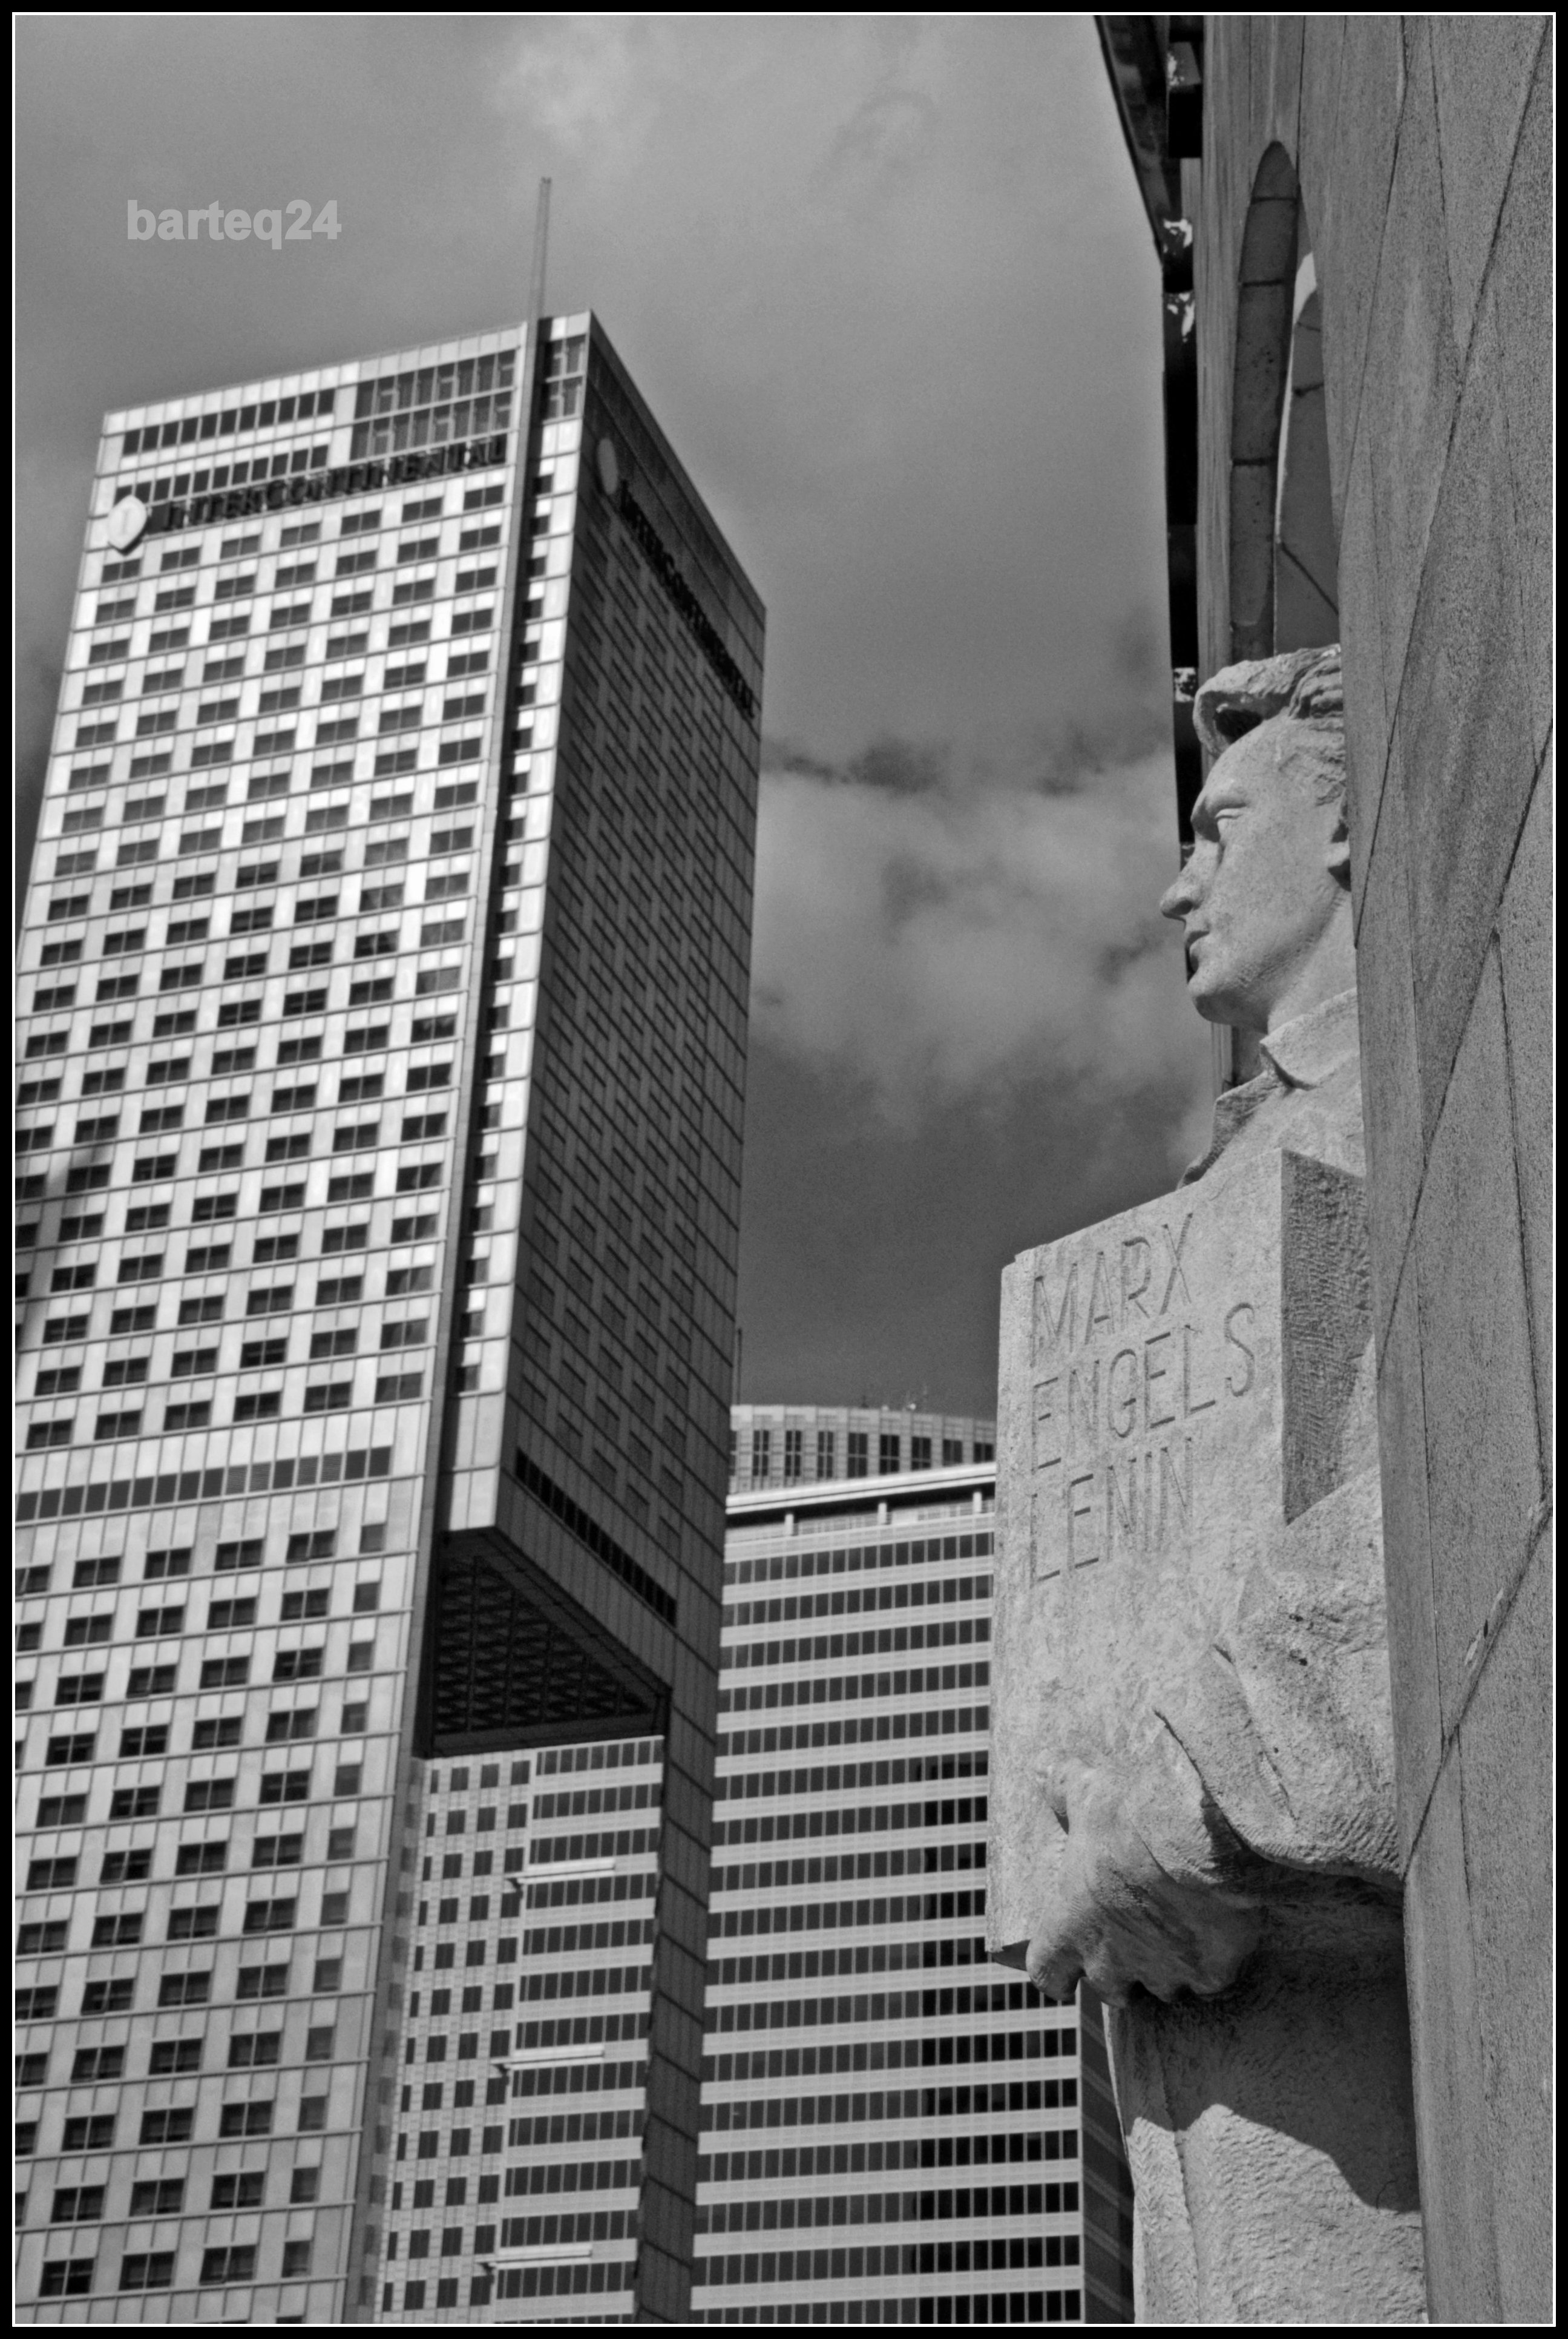
black and white, architecture, white, street, skyscraper, europe, black, monochrome, tower block, poland, photograph, europa, image, shape, polska, warsaw, warszawa, mazovia, mazowsze, urban area, monochrome photography